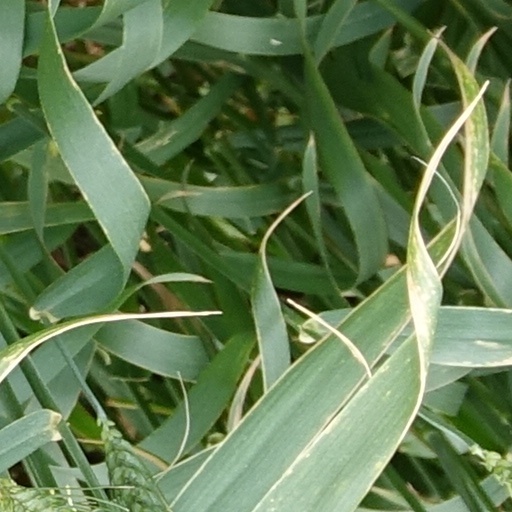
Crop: wheat